Wieruszów

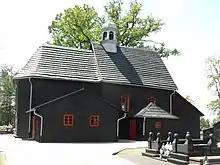
Preserved old wooden St. Roch church in the Podzamcze district

Wieruszów was granted town rights, when it was part of Piast-ruled Poland. The town developed in the Late Middle Ages under the patronage of the Polish noble Wierusz family. It was a private town, administratively located in the Wieluń County in the Sieradz Voivodeship in the Greater Poland Province of the Kingdom of Poland. The local Catholic parish was erected in 1386 by Przecław of Pogorzela, Bishop of Wrocław. In 1401, Bernard Wierusz founded the Pauline monastery. Augustyn Kordecki, prior of the Jasna Góra Monastery in Częstochowa, commander of the heroic and successful Polish defense of Jasna Góra during the Swedish invasion in 1655, died in the monastery in Wieruszów in 1673. The monastery was rebuilt in its present form in 1676 in Baroque style. The church interior contains nine Baroque altars and choir stalls from 1682. There is a portrait of Bernard Wierusz, the first owner and founder of the church at the choir.